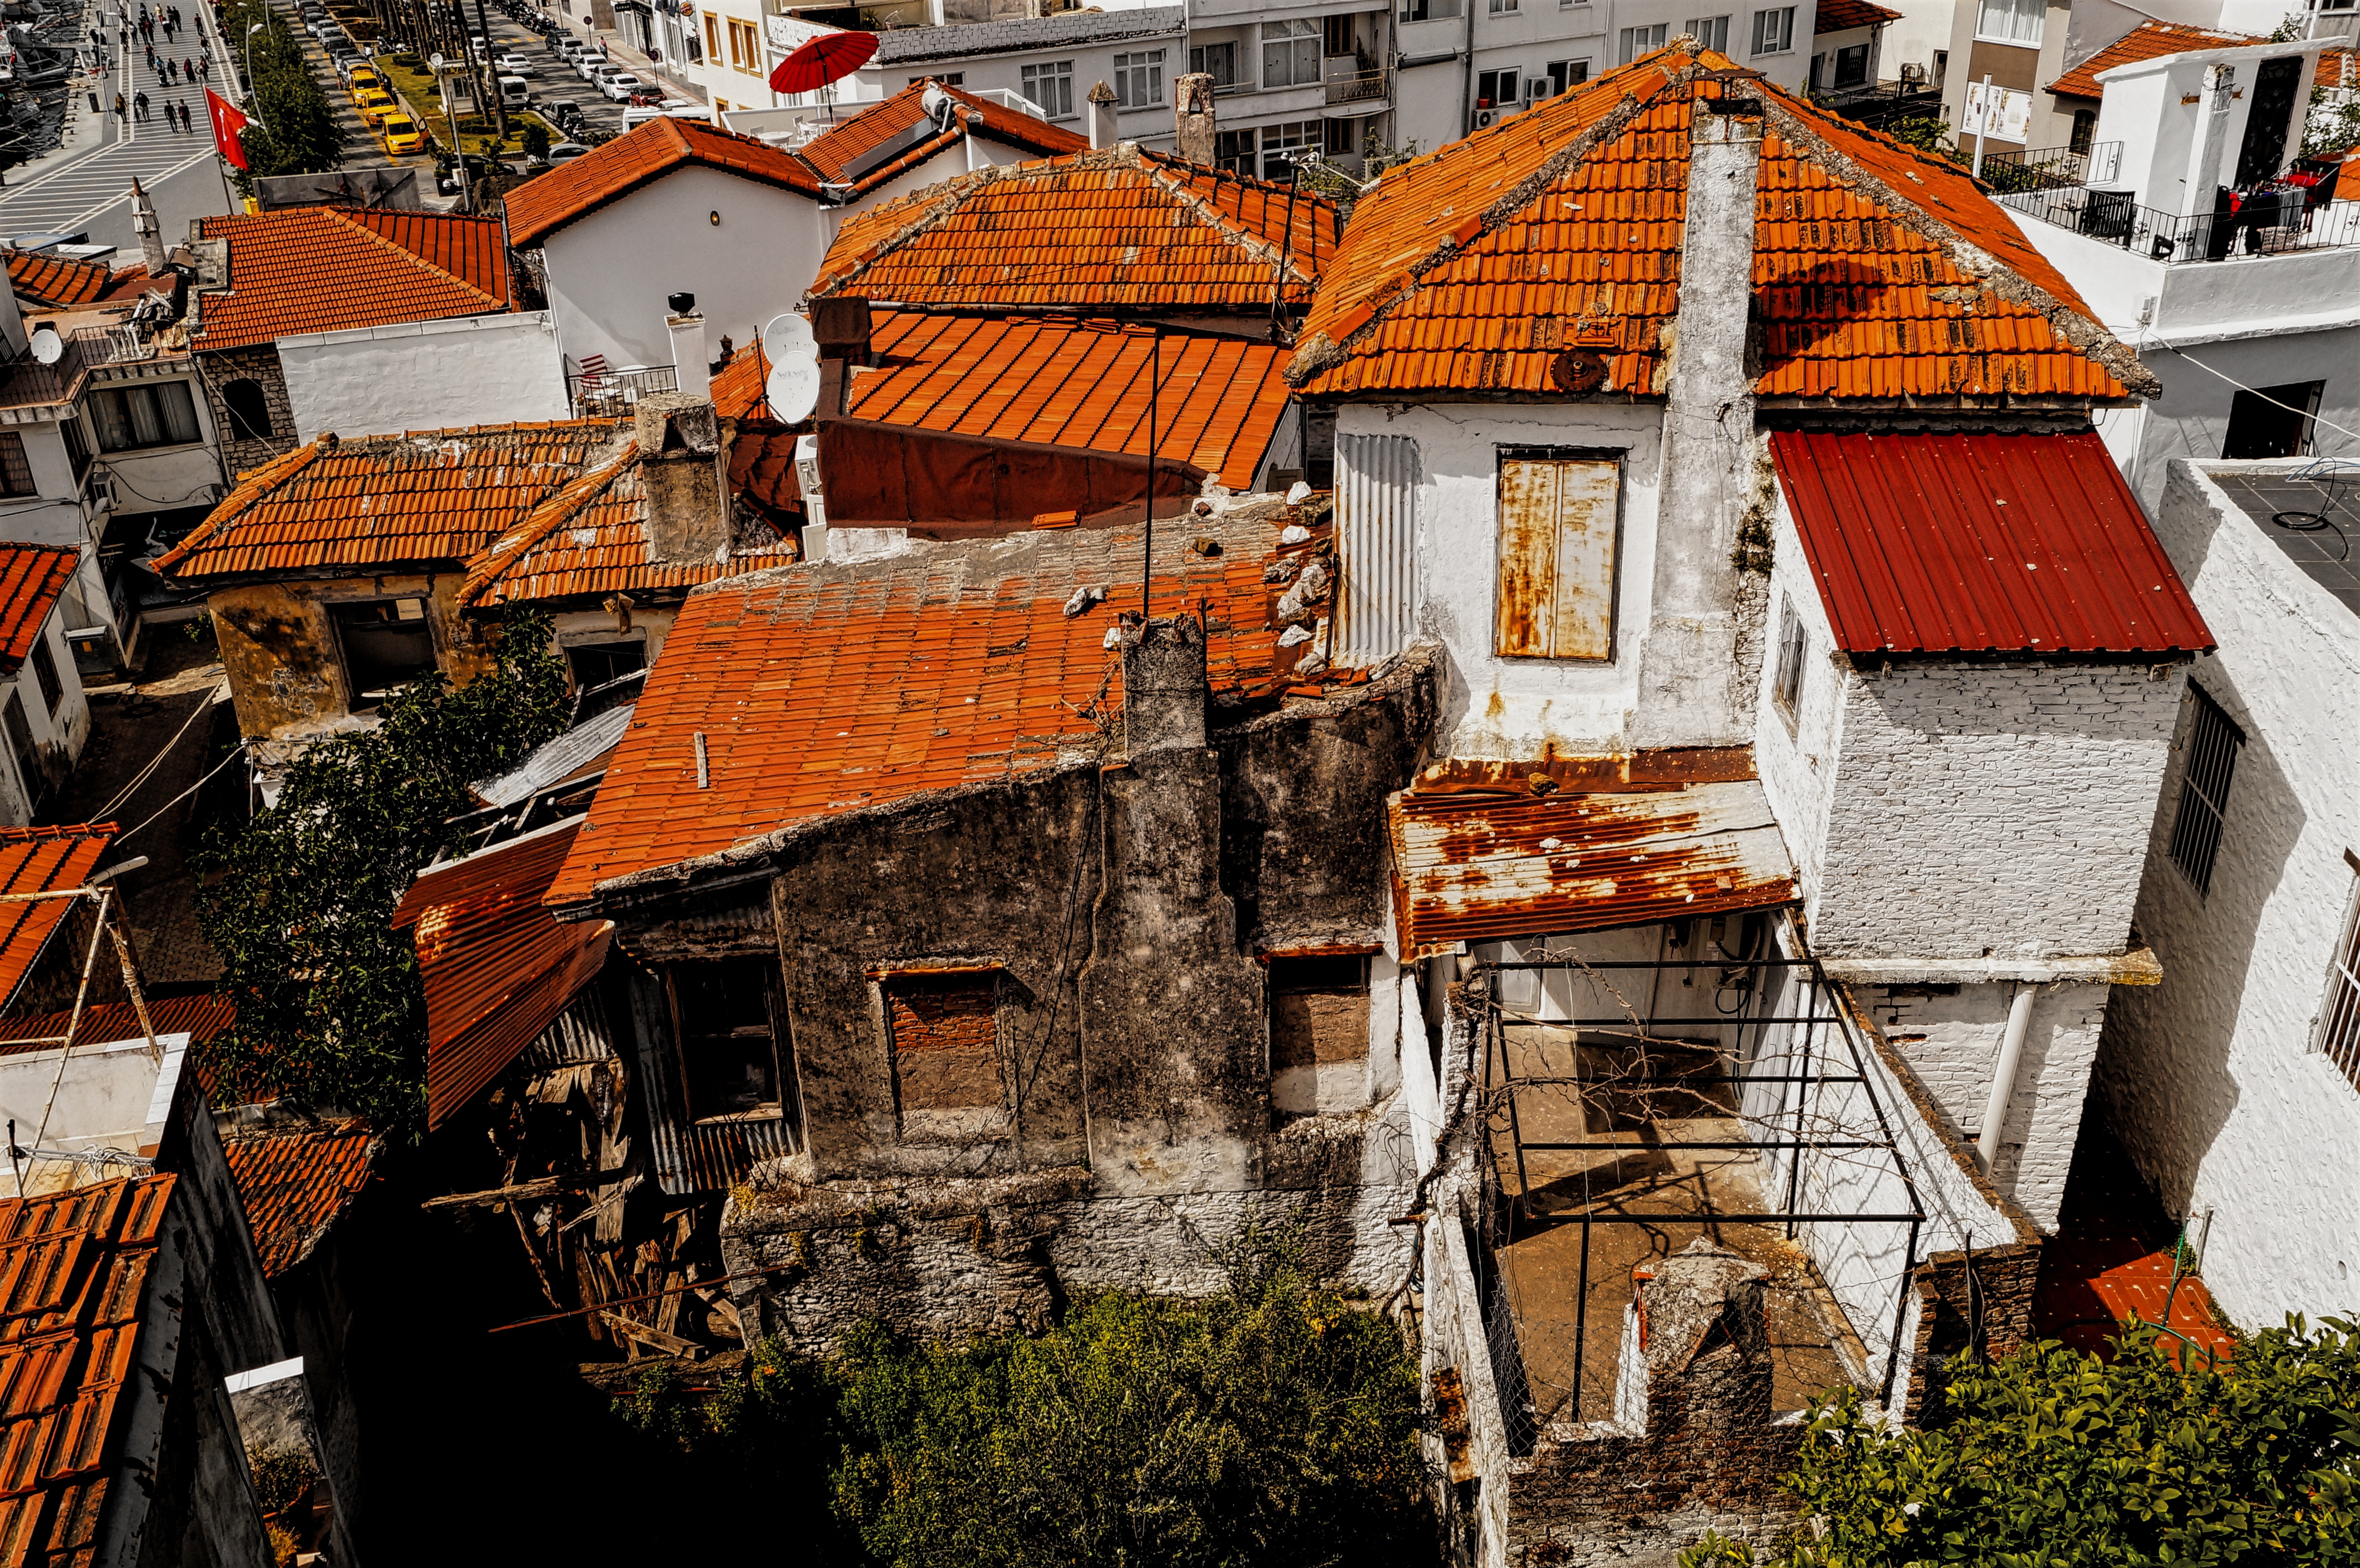
wood, house, town, village, shack, castle, views, middle ages, neighbourhood, urban area, ancient history, marmaris